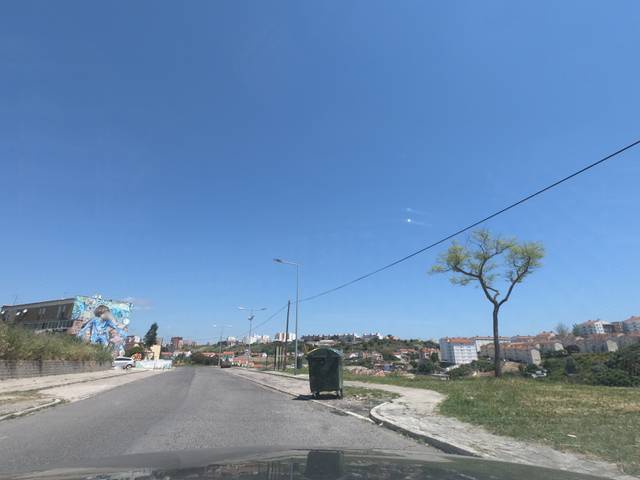
Region: Portugal
Coordinates: 38.734, -9.119